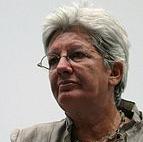
Age: 63